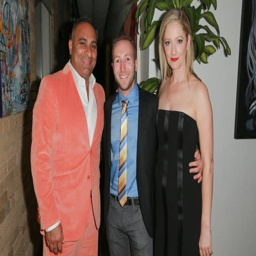
comedian , actors attend the premiere after party .